Neighborhood watch

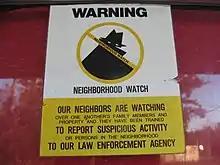
A neighborhood watch sign near Picayune, Mississippi, United States. Many U.S. signs feature "Boris the Burglar", a character trademarked by the National Sheriffs' Association.

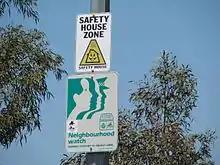
Sign denoting a Neighbourhood Watch area in Canberra, ACT, Australia.

A neighborhood watch or neighbourhood watch (see spelling differences), also called a crime watch or neighbourhood crime watch, is an organized group of civilians devoted to crime and vandalism prevention within a neighborhood.